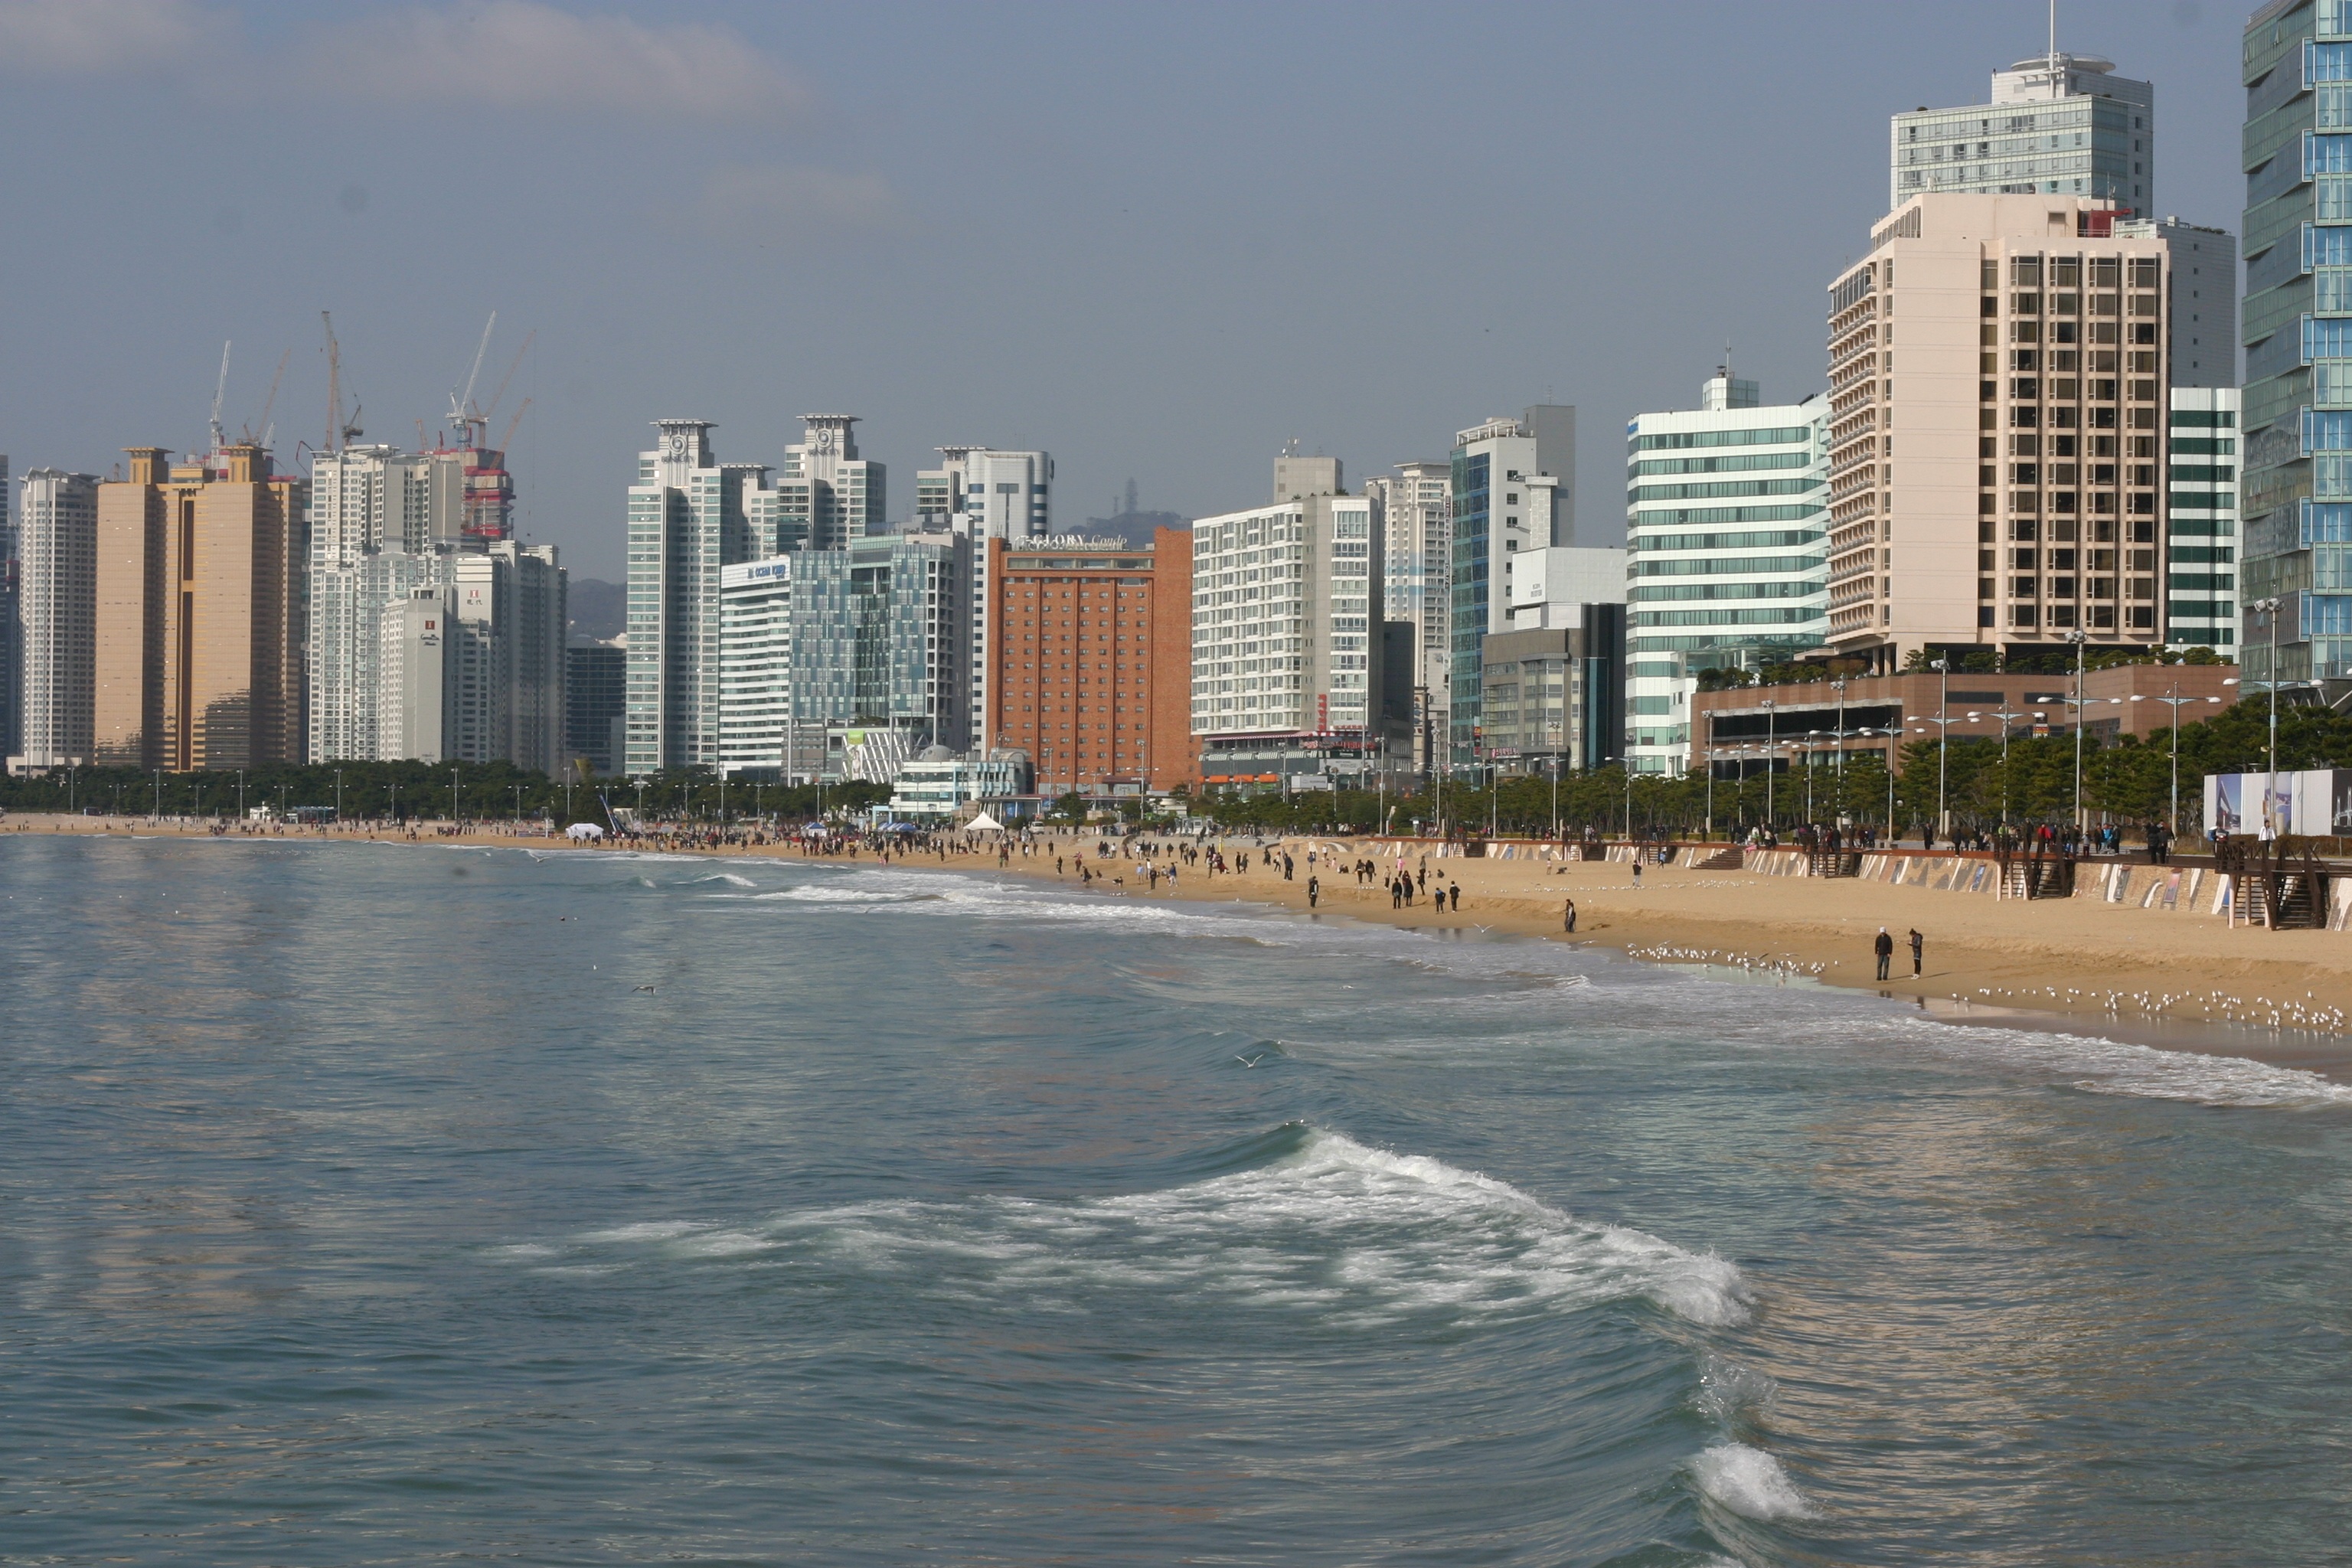
beach, sea, coast, horizon, dock, skyline, city, skyscraper, river, land, cityscape, downtown, bay, asia, harbor, marina, waterway, tower block, busan, urban area, geographical feature, human settlement, coastal cities